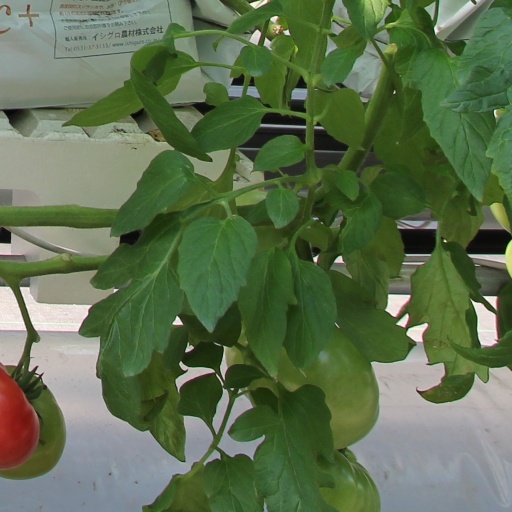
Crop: tomato